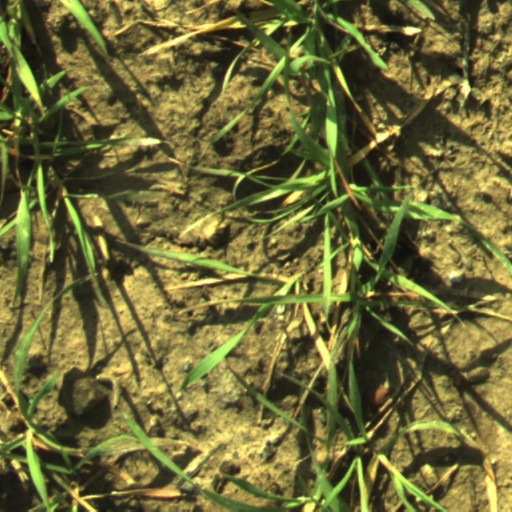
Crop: wheat